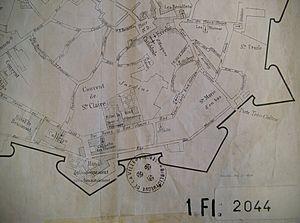
Plan du quartier de la rue Neuve et des établissements.
L'abbaye Sainte-Cécile de Grenoble est un ancien couvent de femmes situé à Grenoble, dont l'activité s'étend entre les bornes historiques de la Contre-Réforme catholique et de la Révolution française. Le « siècle des saints » qui s’ouvre avec le XVIIᵉ siècle voit la création et l’essor de l’institution, tandis que le « siècle des lumières » qui le suit la voit difficilement survivre et la Révolution française précipite sa disparition.